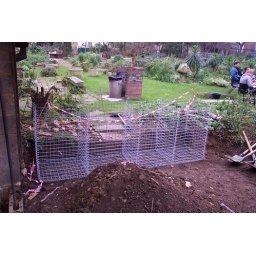
Preparing the ground and building the wildflower bank out of gabions for the south pond in the Phoenix Garden.